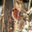
Label: bird